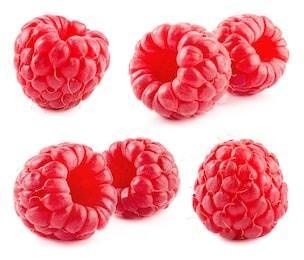
Label: raspberry